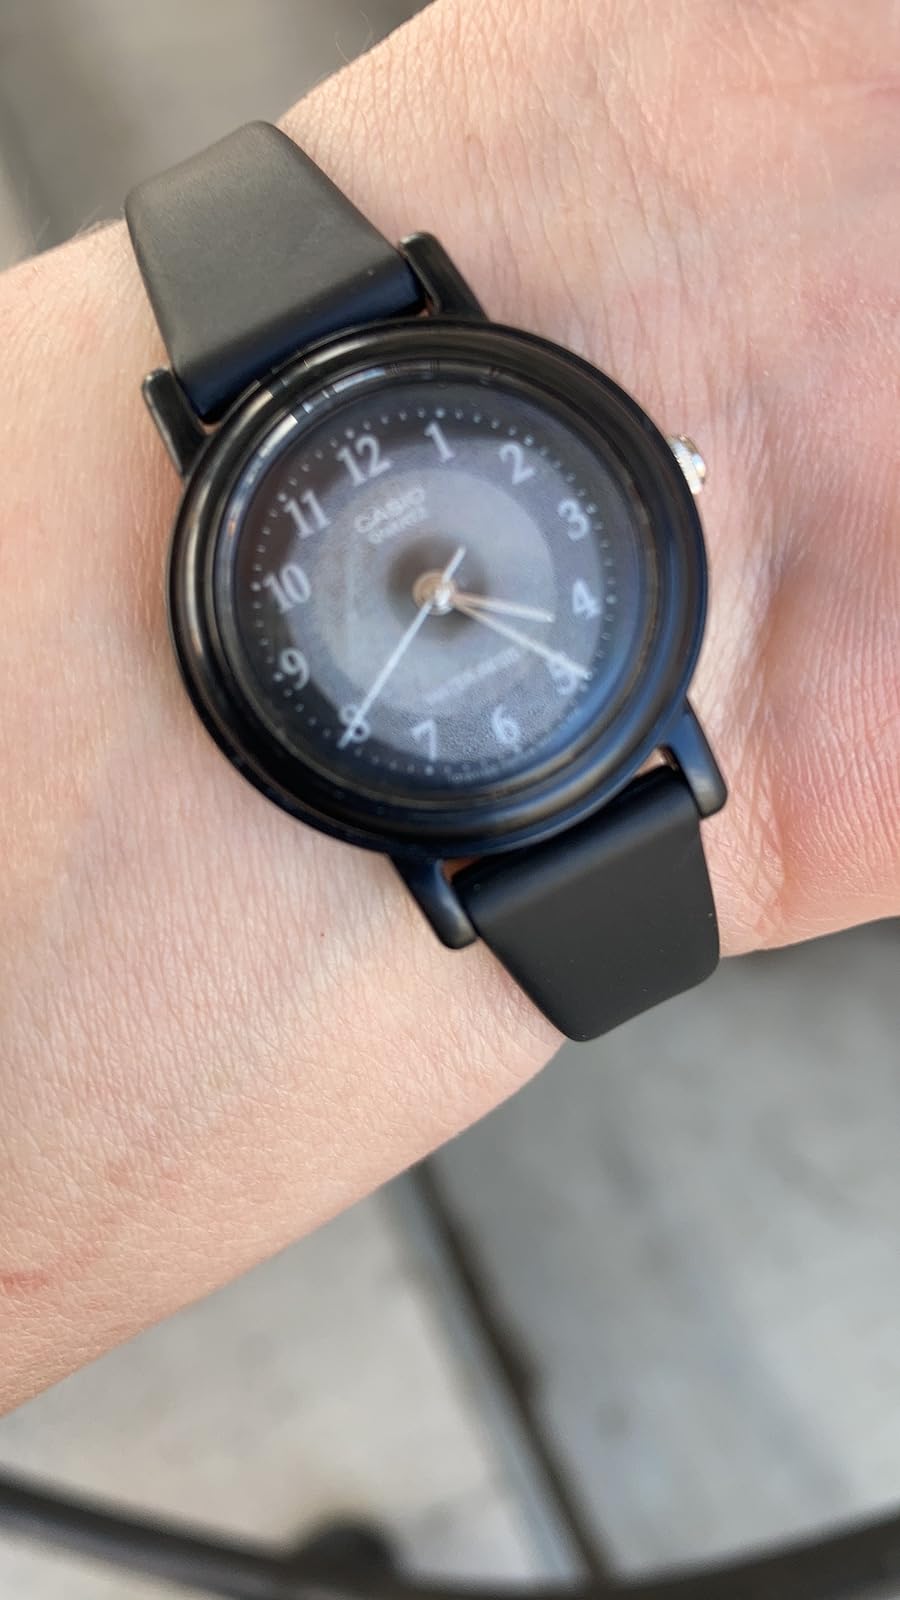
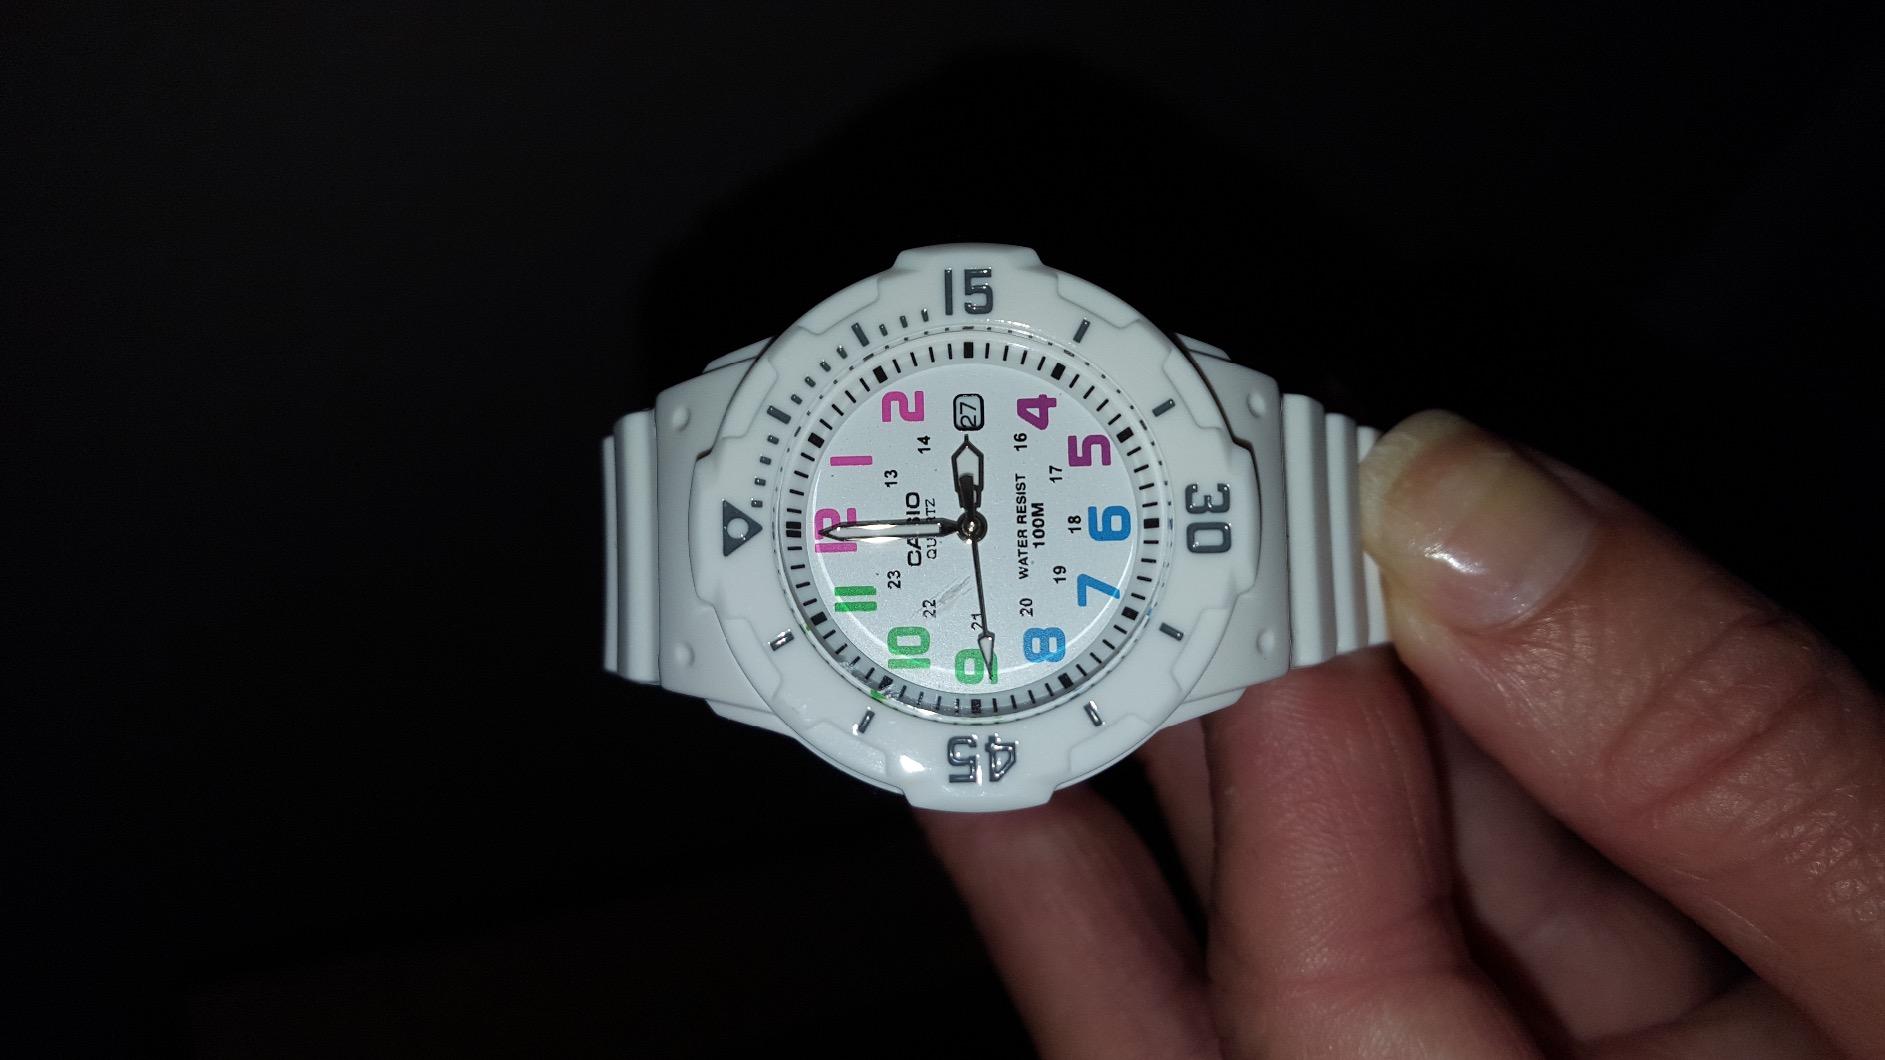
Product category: accessories_watch
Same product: no